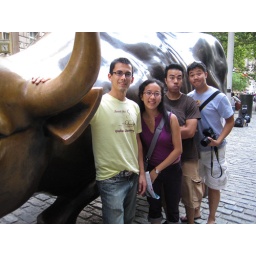
under 40s, by the wall street bull.